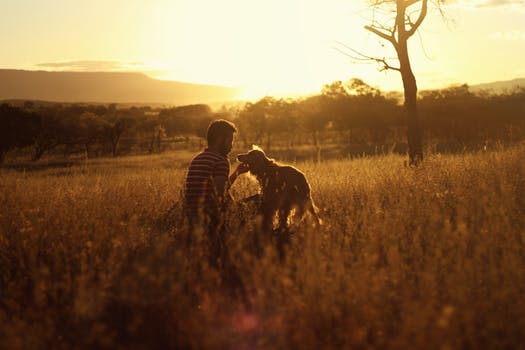
Label: No Watermark